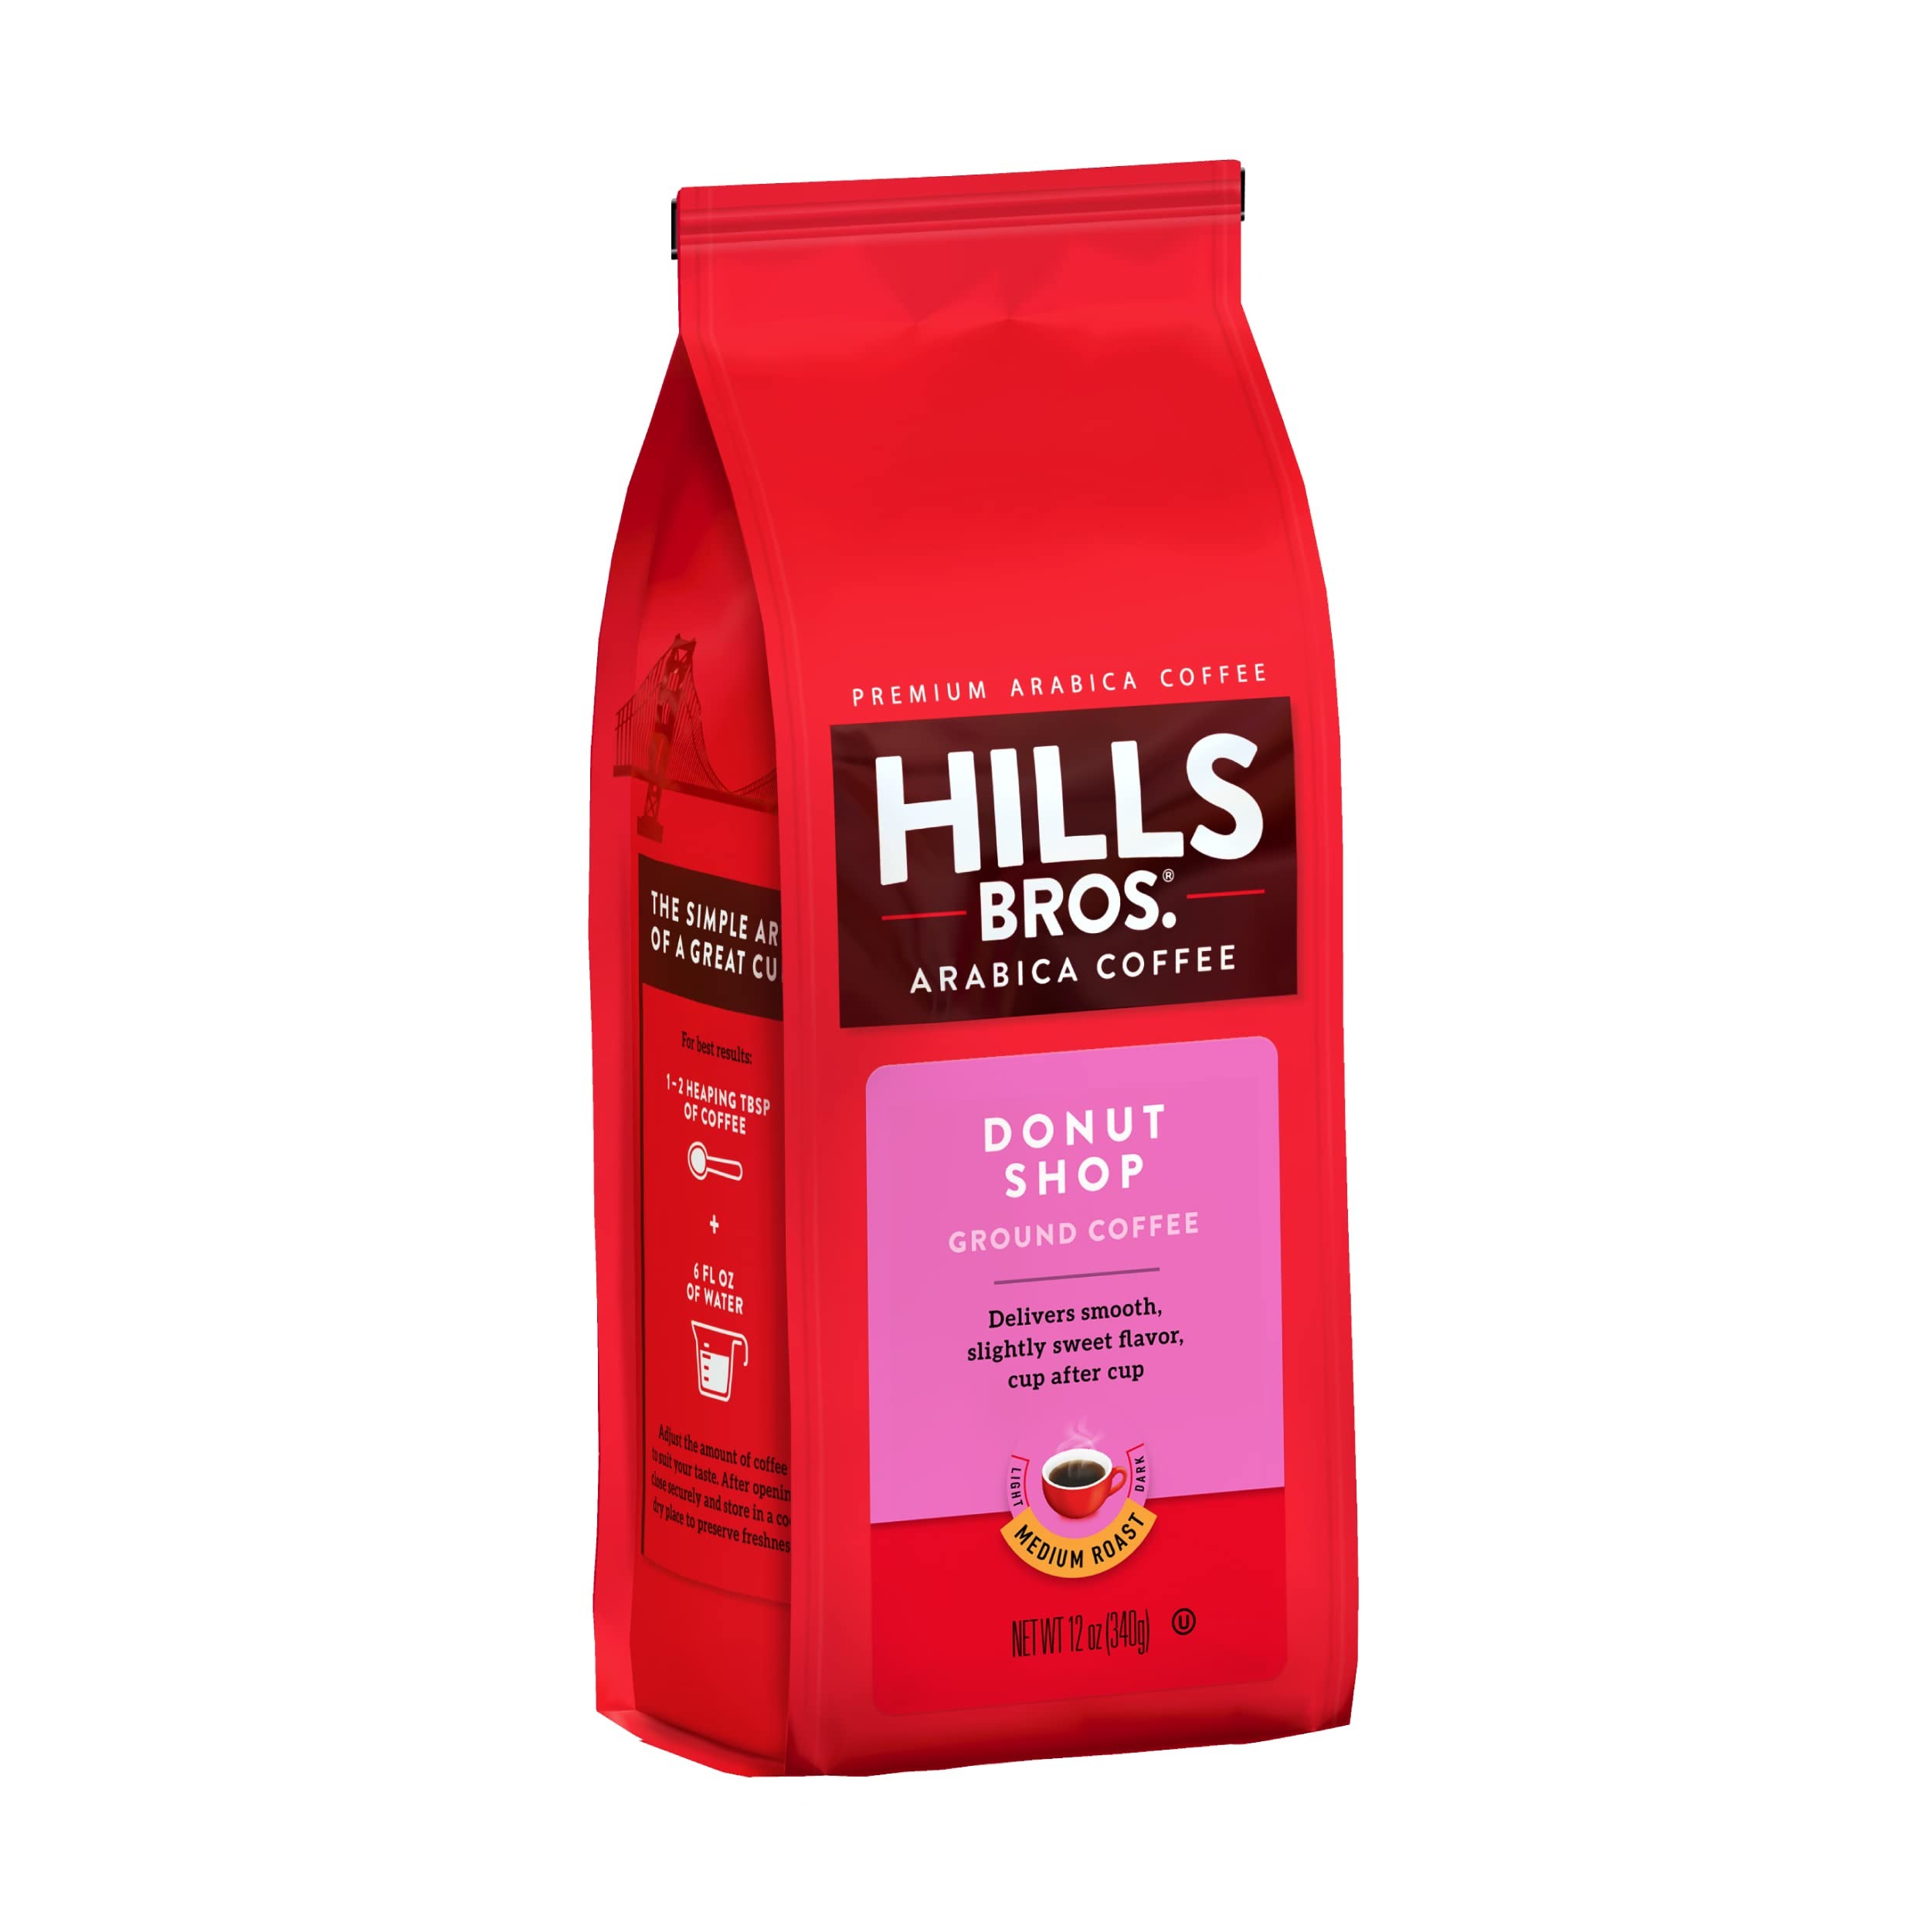
Item Name: Hills Bros Donut Shop Ground Coffee, Light Roast, 12 Oz. Bag - Slightly Sweet, Smooth Coffee Taste
Bullet Point 1: ARABICA COFFEE BEANS - Hills Bros. ground coffee contains a rich blend of coffee beans that have been roasted to perfection. Each cup delivers the consistently great flavor that Hills Bros is known for.
Bullet Point 2: SWEET AND DEPENDABLE - This Donut Shop Hills Bros. premium coffee is carefully roasted for a smooth, slightly sweet flavor perfect to enjoy with your morning pastry. Each sip consistently offers that dependable rich coffee taste, day in and day out
Bullet Point 3: FOR THE BEST CUP OF COFFEE: Use 1 Tablespoon of original roast coffee for each 6-ounce cup of water. Adjust the amount of coffee to suit your taste. After opening, replace lid and store coffee in a cool, dry place to preserve freshness.
Bullet Point 4: KOSHER AND GLUTEN FREE: Hills Bros ground coffee is Orthodox Union Certified Kosher and also gluten free.
Bullet Point 5: ALWAYS GREAT COFFEE: From the finest beans and most innovative roasting methods to our delicious blends, Hills Bros has delighted customers for 140 years. Today, Hills Bros Coffee continues to be crafted without compromise.
Value: 12.0
Unit: Ounce

Price: 24.99